Crystal Mines II

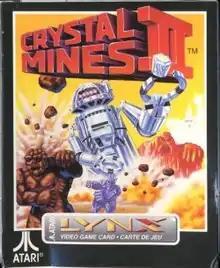

Crystal Mines II is a puzzle video game designed and programmed by Ken Beckett for Color Dreams. It was licensed to Atari Corporation for the Lynx handheld system. The game is a sequel to "Crystal Mines" for the Nintendo Entertainment System. Both releases are similar to "Boulder Dash", a genre which has since become known as "rocks and diamonds" games.